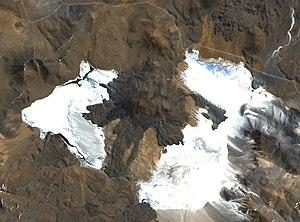
Le Caichinque est un volcan du Chili qui se présente sous la forme de stratovolcans ayant émis des coulées de lave.
Le Salar de Capur est un désert de sel situé dans la Région d'Antofagasta, à la limite nord de la Puna de Atacama, un plateau d'Amérique du Sud situé dans la partie centrale de la cordillère des Andes, dans la moitié méridionale de l'Altiplano, à la frontière entre l'Argentine et le Chili à une altitude de 3 950 m au-dessus du niveau de la mer. Ce complexe salin s'étend sur une superficie de 46 km².
Le Salar de Talar est un désert de sel situé dans la Région d'Antofagasta, à la limite nord de la Puna de Atacama, un plateau d'Amérique du Sud situé dans la partie centrale de la cordillère des Andes, dans la moitié méridionale de l'Altiplano, à la frontière entre l'Argentine et le Chili à une altitude de 3 950 m au dessus du niveau de la mer. Ce complexe salin s'étend sur une superficie de 46 km².